Amulo

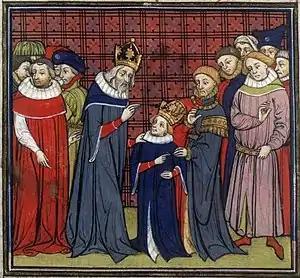

Amulo experienced the same conflict of interest with Charles the Bald as his predecessor Agobard had with Louis the Pious. His treatise "Liber contra Judaeos ad Carolum regem" or "Letter Against Jews to King Charles" comprehensively lays out his anti-Jewish theses.